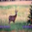
Label: deer